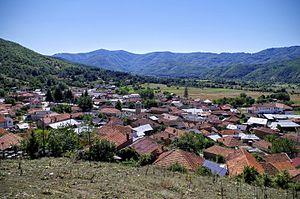
Velmey est un village du sud-ouest de la Macédoine du Nord, situé dans la municipalité de Debartsa. Le village comptait 511 habitants en 2002.